Sonnet

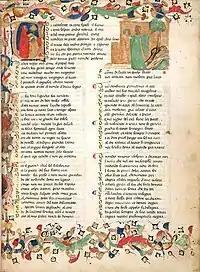
The first five sonnets of Petrarch's "Il Canzoniere"

Guittone d'Arezzo rediscovered the sonnet form and brought it to Tuscany, where he adapted it to Tuscan dialect when he founded the Siculo-Tuscan, or Guittonian school of poetry (1235–1294). He wrote almost 250 sonnets. Among the host of other Italian poets that followed, the sonnets of Dante Alighieri and Guido Cavalcanti stand out, but later the most famous and widely influential was Petrarch.